Sérvulo Gutiérrez

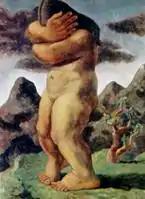
Sérvulo Gutiérrez. "The Andes" (1943).

Sérvulo Gutiérrez Alarcón (1914 – 21 July 1961) was a Peruvian artist, described by "The Times" as "Peru’s most celebrated painter". He was initially untaught and self-educated, but then trained under the artist Emilio Pettoruti. Gutiérrez had a relationship with Doris Gibson.